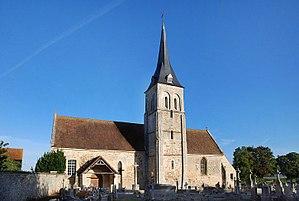
Merri (Orne)
Merri est une commune française, située dans le département de l'Orne en région Normandie, peuplée de 163 habitants.